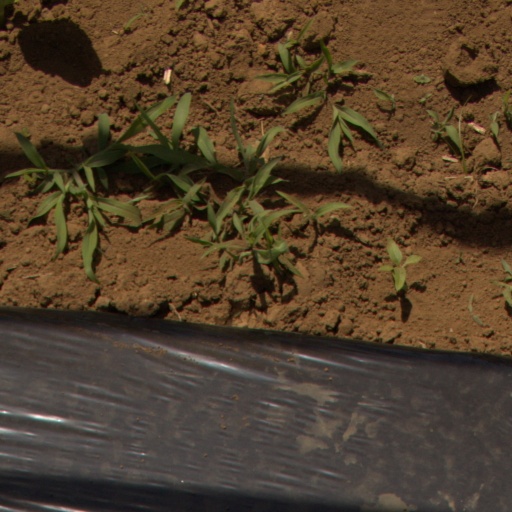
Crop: Jerusalem artichoke